Hingna

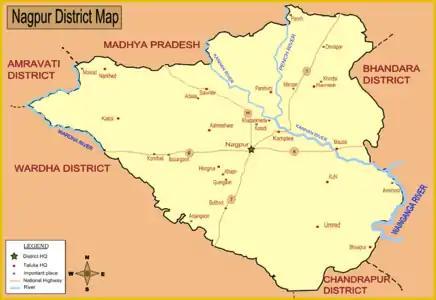
Map of Nagpur district with major towns(including Hingna) and rivers.

Hingna is a town, tehsil and taluka in Nagpur district in Maharashtra state. Now Hingna is part of Nagpur Metropolitan Region and emerging as an industrial suburb of Nagpur city due to presence of various industrial developments. The Nagpur revenue division is part of Berar region in the state.